The Holocaust in Hungary

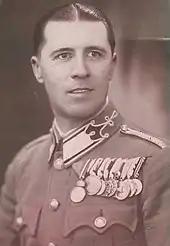
László Ferenczy, Hungarian Royal Gendarmerie

On 18 March 1944, Adolf Hitler summoned Horthy to a conference in Austria, where he demanded greater acquiescence from Hungary. Horthy resisted, but his efforts were fruitless. While he was at the conference, German tanks rolled into Budapest, and on 23 March the government of Döme Sztójay was installed. Among his first moves, Sztójay legalized the Arrow Cross Party, which quickly began organizing. During the four days' interregnum following the German occupation, the Ministry of the Interior was placed in the hands of László Endre and László Baky, right-wing politicians known for their hostility to Jews. Their boss, Andor Jaross, was another committed antisemite.